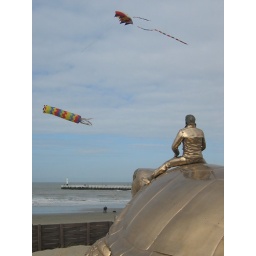
Jan Fabres turtle at the beach in Nieuwpoort